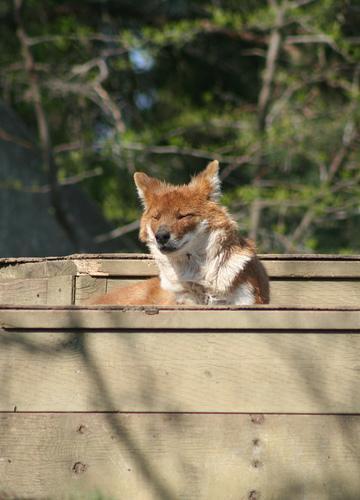
dhole